Emor

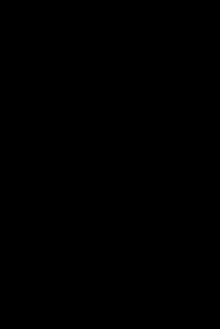
Akiva

1 Maccabees 2:27–38 told how in the 2nd century BCE, many followers of the pious Jewish priest Mattathias rebelled against the Seleucid king Antiochus IV Epiphanes. Antiochus's soldiers attacked a group of them on the Sabbath, and when the Pietists failed to defend themselves to honor the Sabbath (commanded in, among other places, Leviticus 23:1–3), a thousand died. 1 Maccabees 2:39–41 reported that when Mattathias and his friends heard, they reasoned that if they did not fight on the Sabbath, they would soon be destroyed. So they decided that they would fight against anyone who attacked them on the Sabbath.